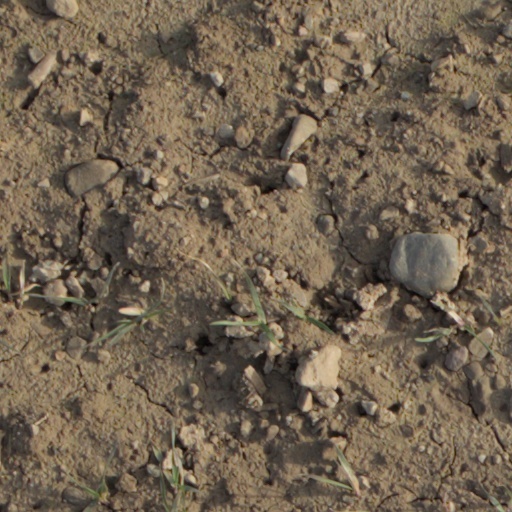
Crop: wheat